Jagdish Mali

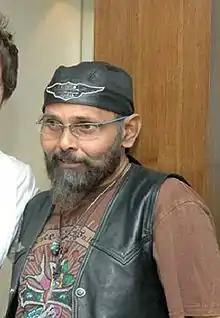
Jagdish Mali at the 1st Bharat and Dorris makeup and hair style awards ceremony in 2009

Jagdish Mali (18 January 1954 – 13 May 2013) was an Indian fashion and film photographer. He was the father of Bollywood actress Antara Mali. In his career he took images of celebrities like Rekha, Anupam Kher, Irrfan Khan, Manisha Koirala, Shabana Azmi etc.